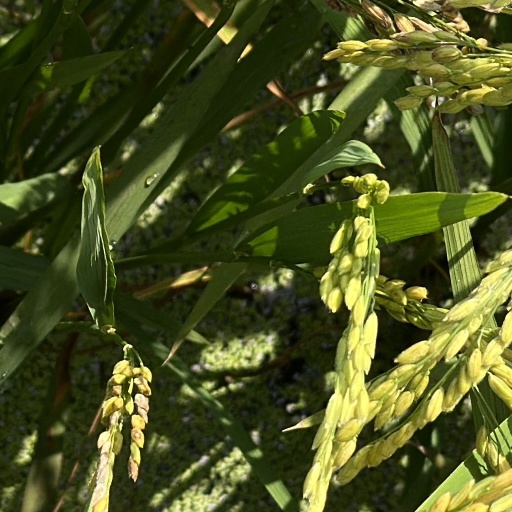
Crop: rice